Ghalib Academy, New Delhi

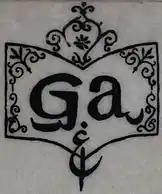
The logo of Academy

Ghalib Academy is an educational and cultural institution of national importance in India. It was founded in 1969 by Hakeem Abdul Hameed and inaugurated by the former president of India Dr. Zakir Hussain in Nizamuddin West area, Delhi. The Academy has been established in the memory of the 19th century Urdu poet Mirza Ghalib. The Academy is situated in the vicinity of the tomb of the 13th-century Sufi saint Nizamuddin Auliya.